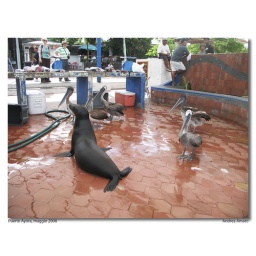
Clients waiting their turn to have a fish in the market at Puerto Ayora